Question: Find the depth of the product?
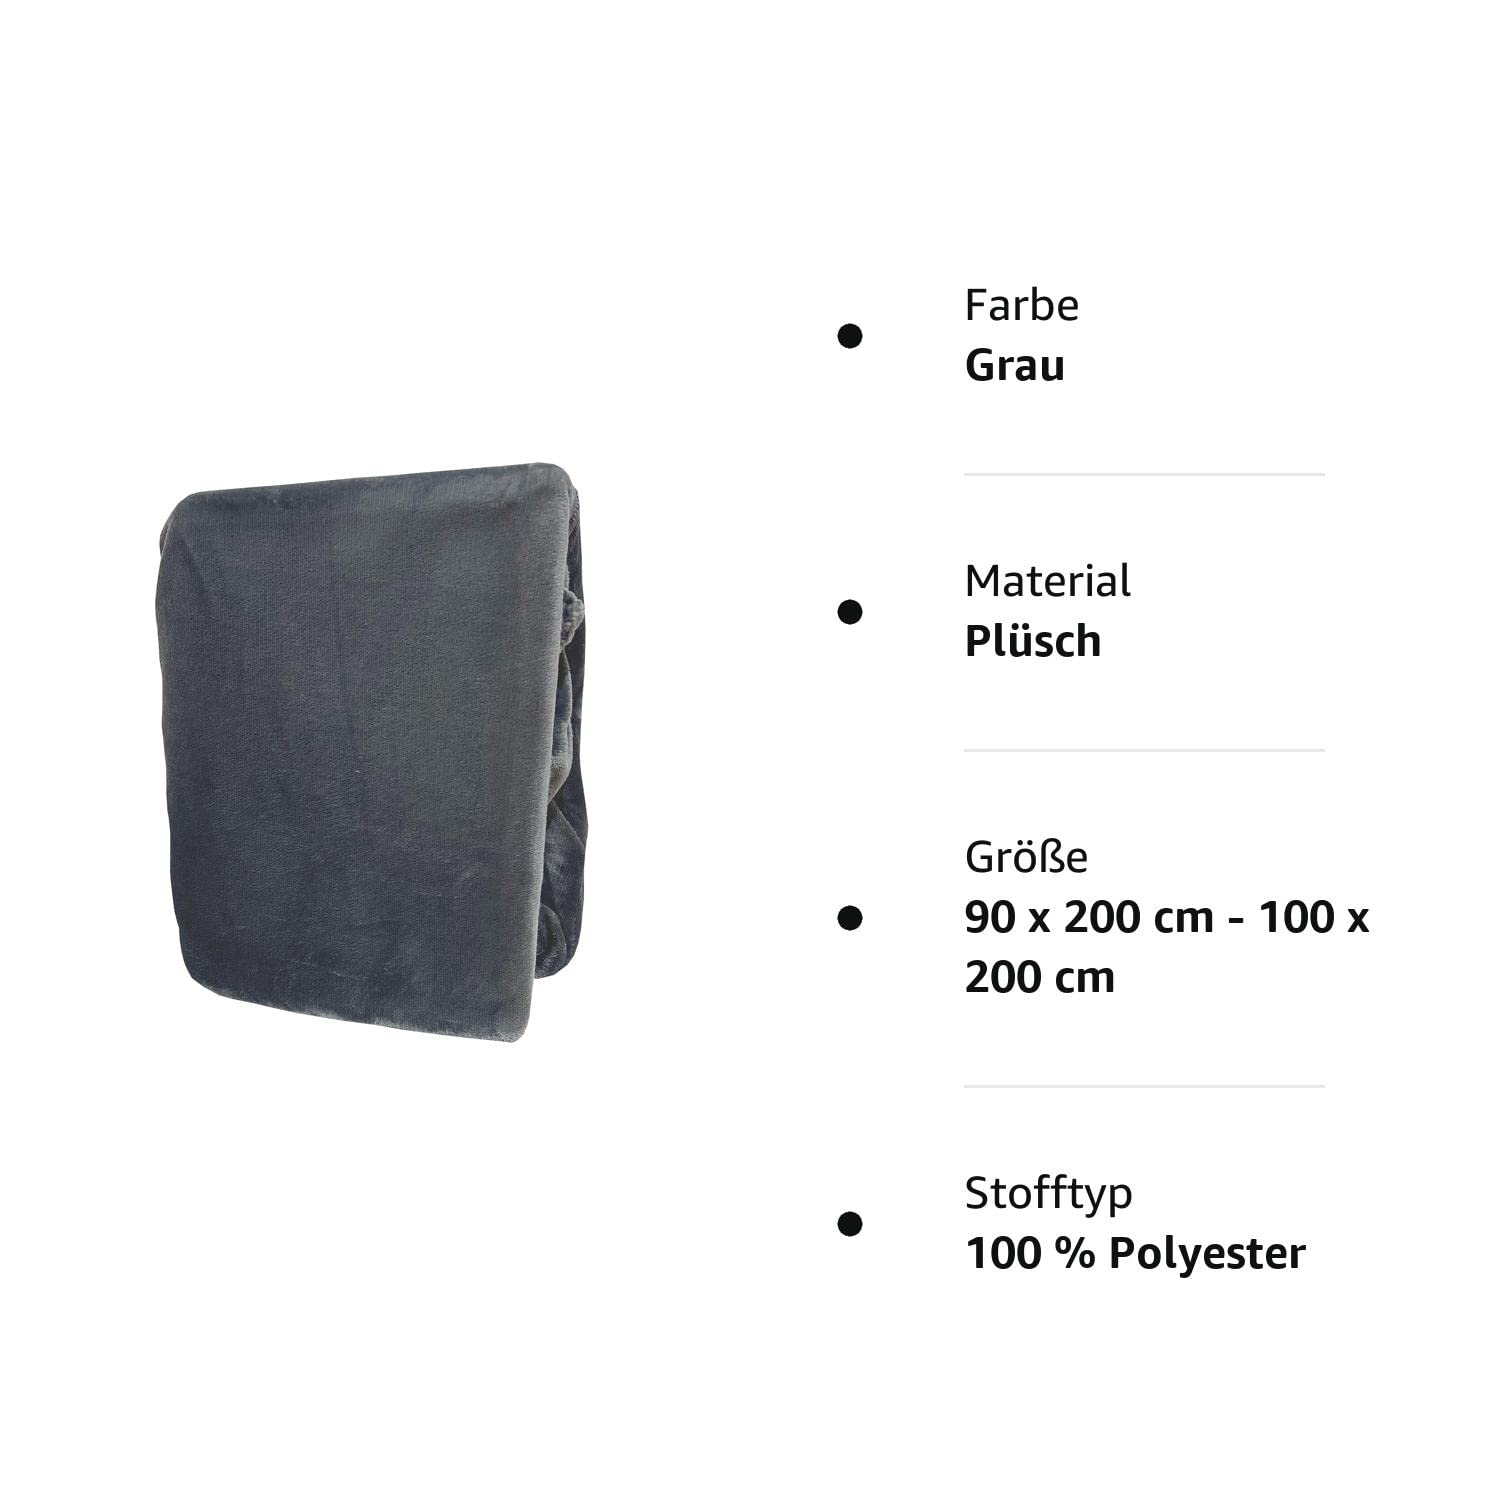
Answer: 200.0 centimetre